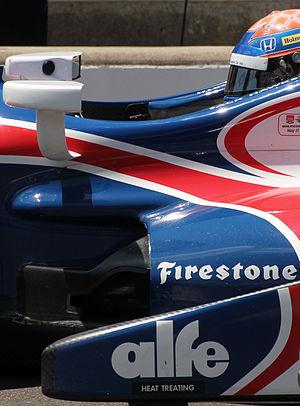
Jack Hawksworth est un pilote automobile britannique. Après avoir remporté le championnat Star Mazda en 2012 et terminé 4ᵉ de l'Indy Lights en 2013, il fait ses débuts en IndyCar Series lors de la saison 2014.